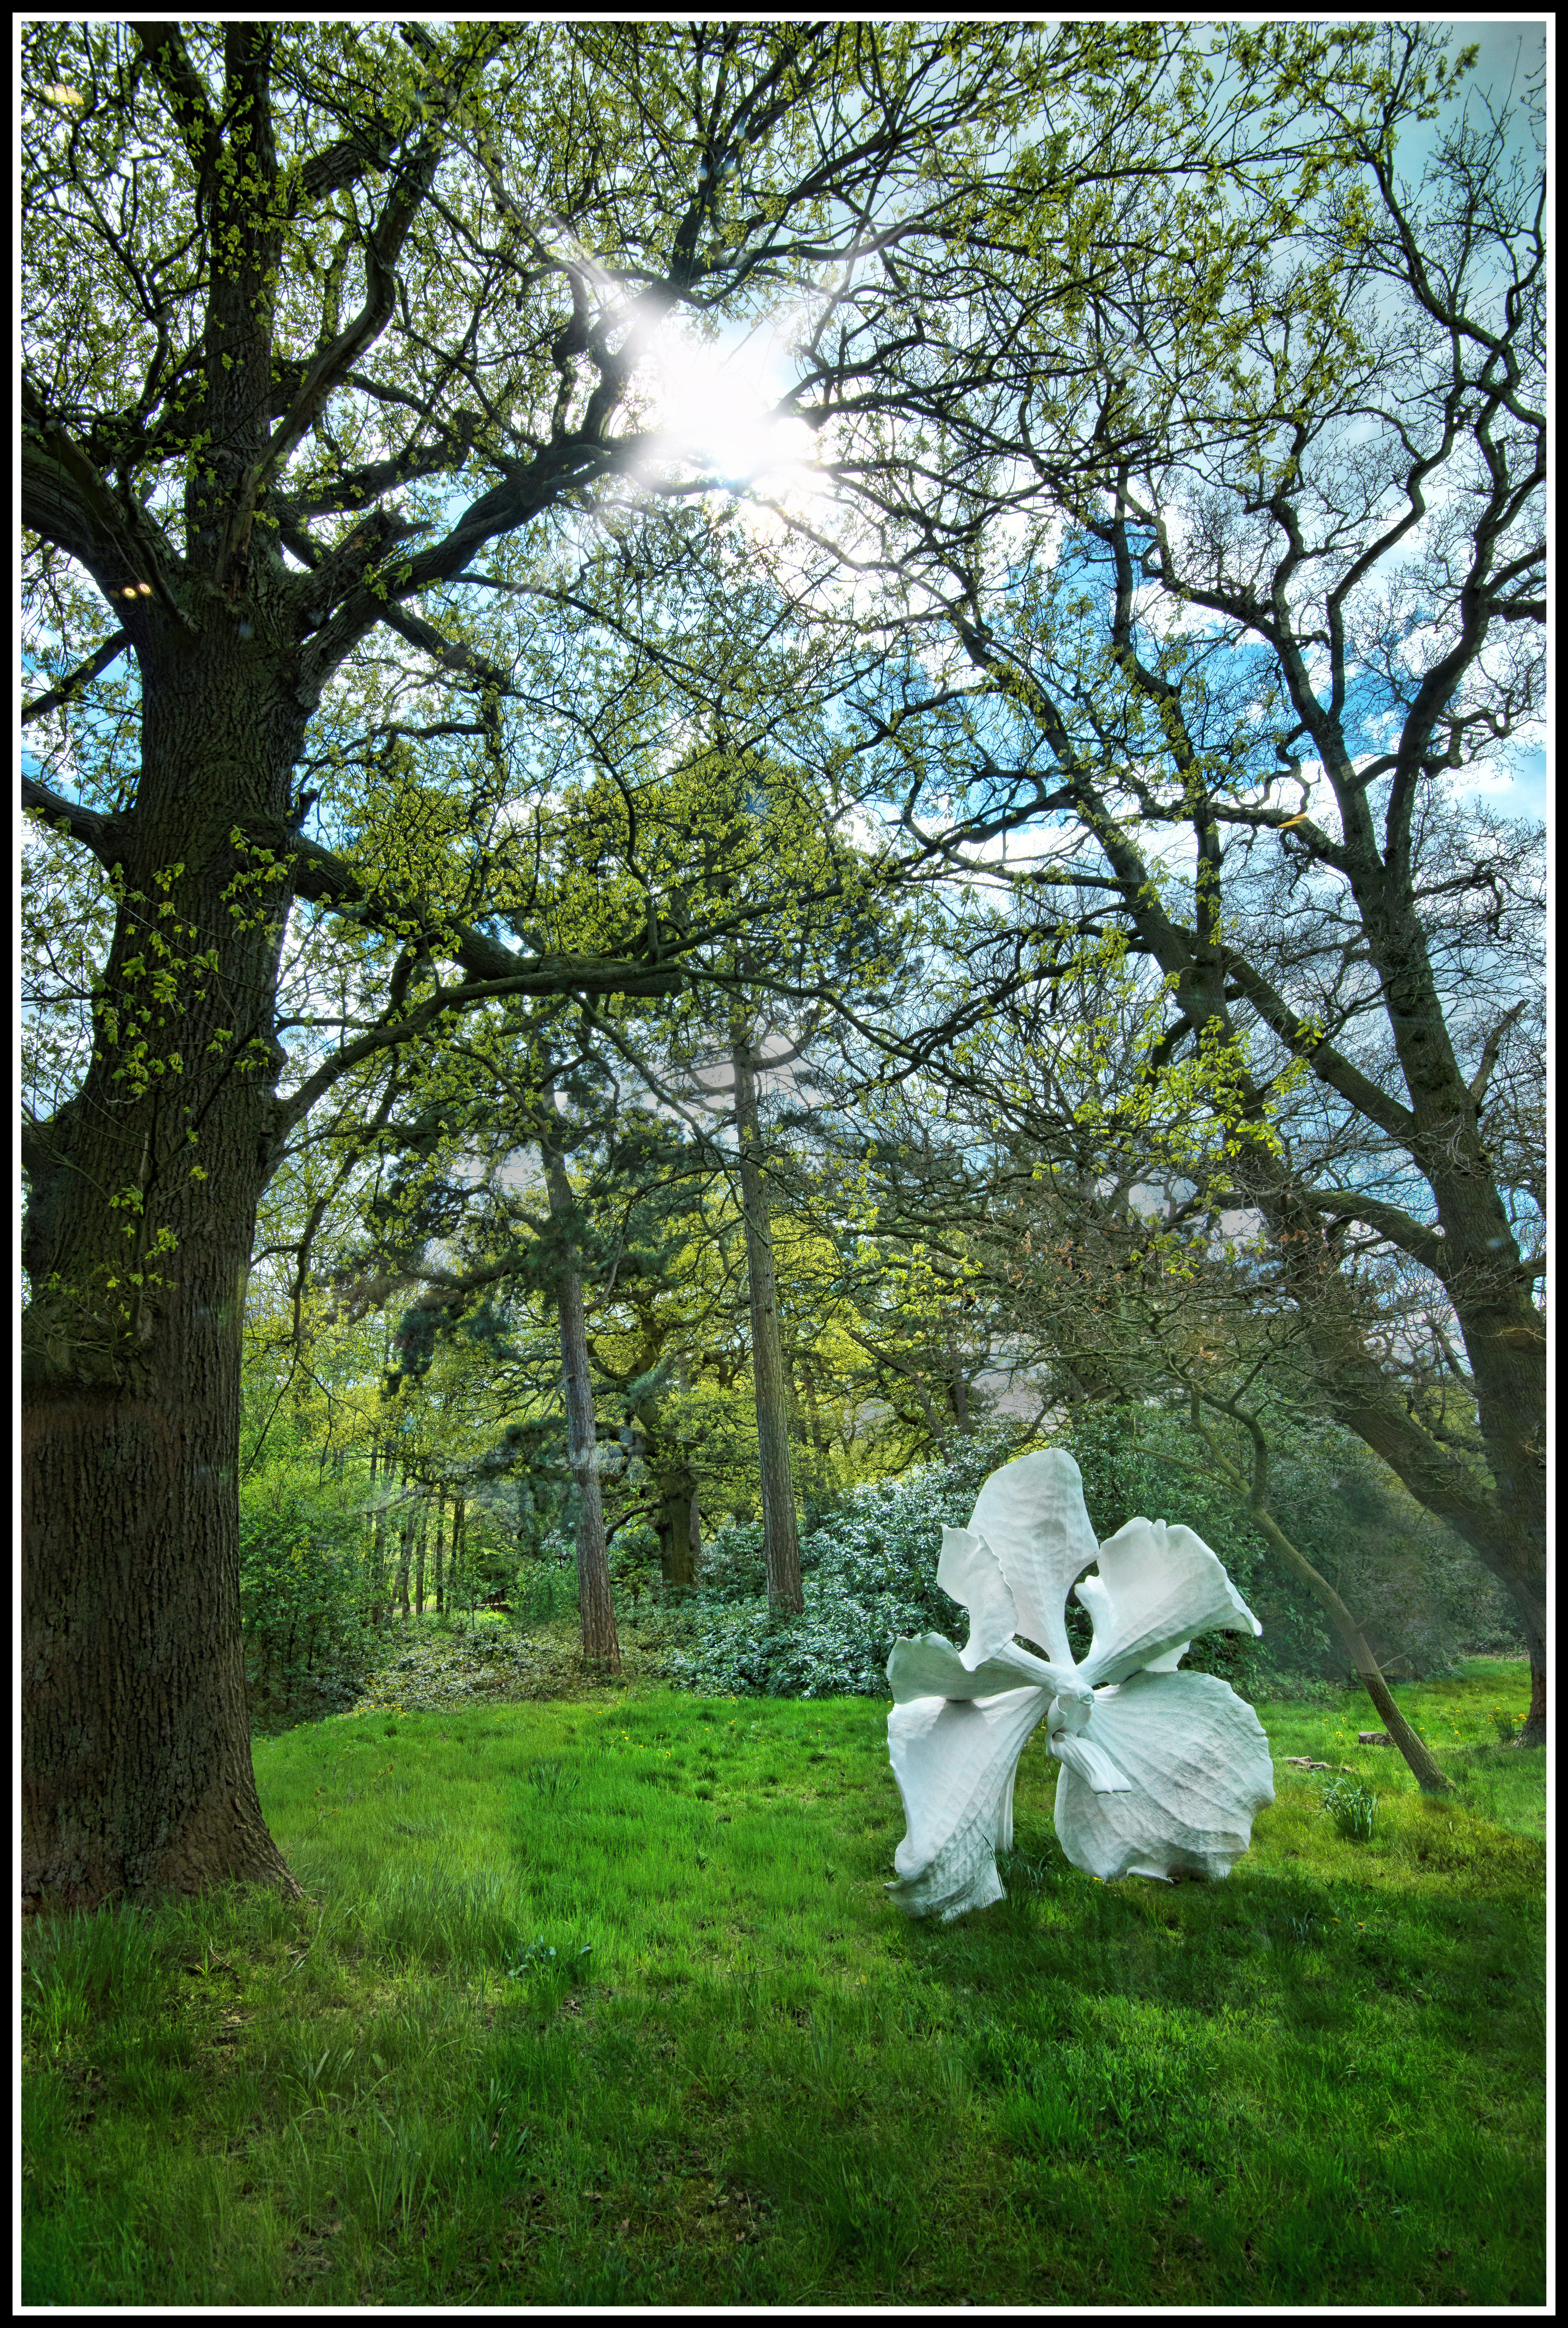
landscape, tree, nature, forest, grass, branch, blossom, plant, sunshine, white, lawn, meadow, sunlight, plastic, flower, spring, green, botany, nikon, sunburst, garden, flora, modern, trees, leaves, sculpture, woods, art, clouds, vivid, seasons, branches, modernart, large, wakefield, nikkor, woodland, ecosystem, starburst, yorkshiresculpturepark, bretton, woody plant